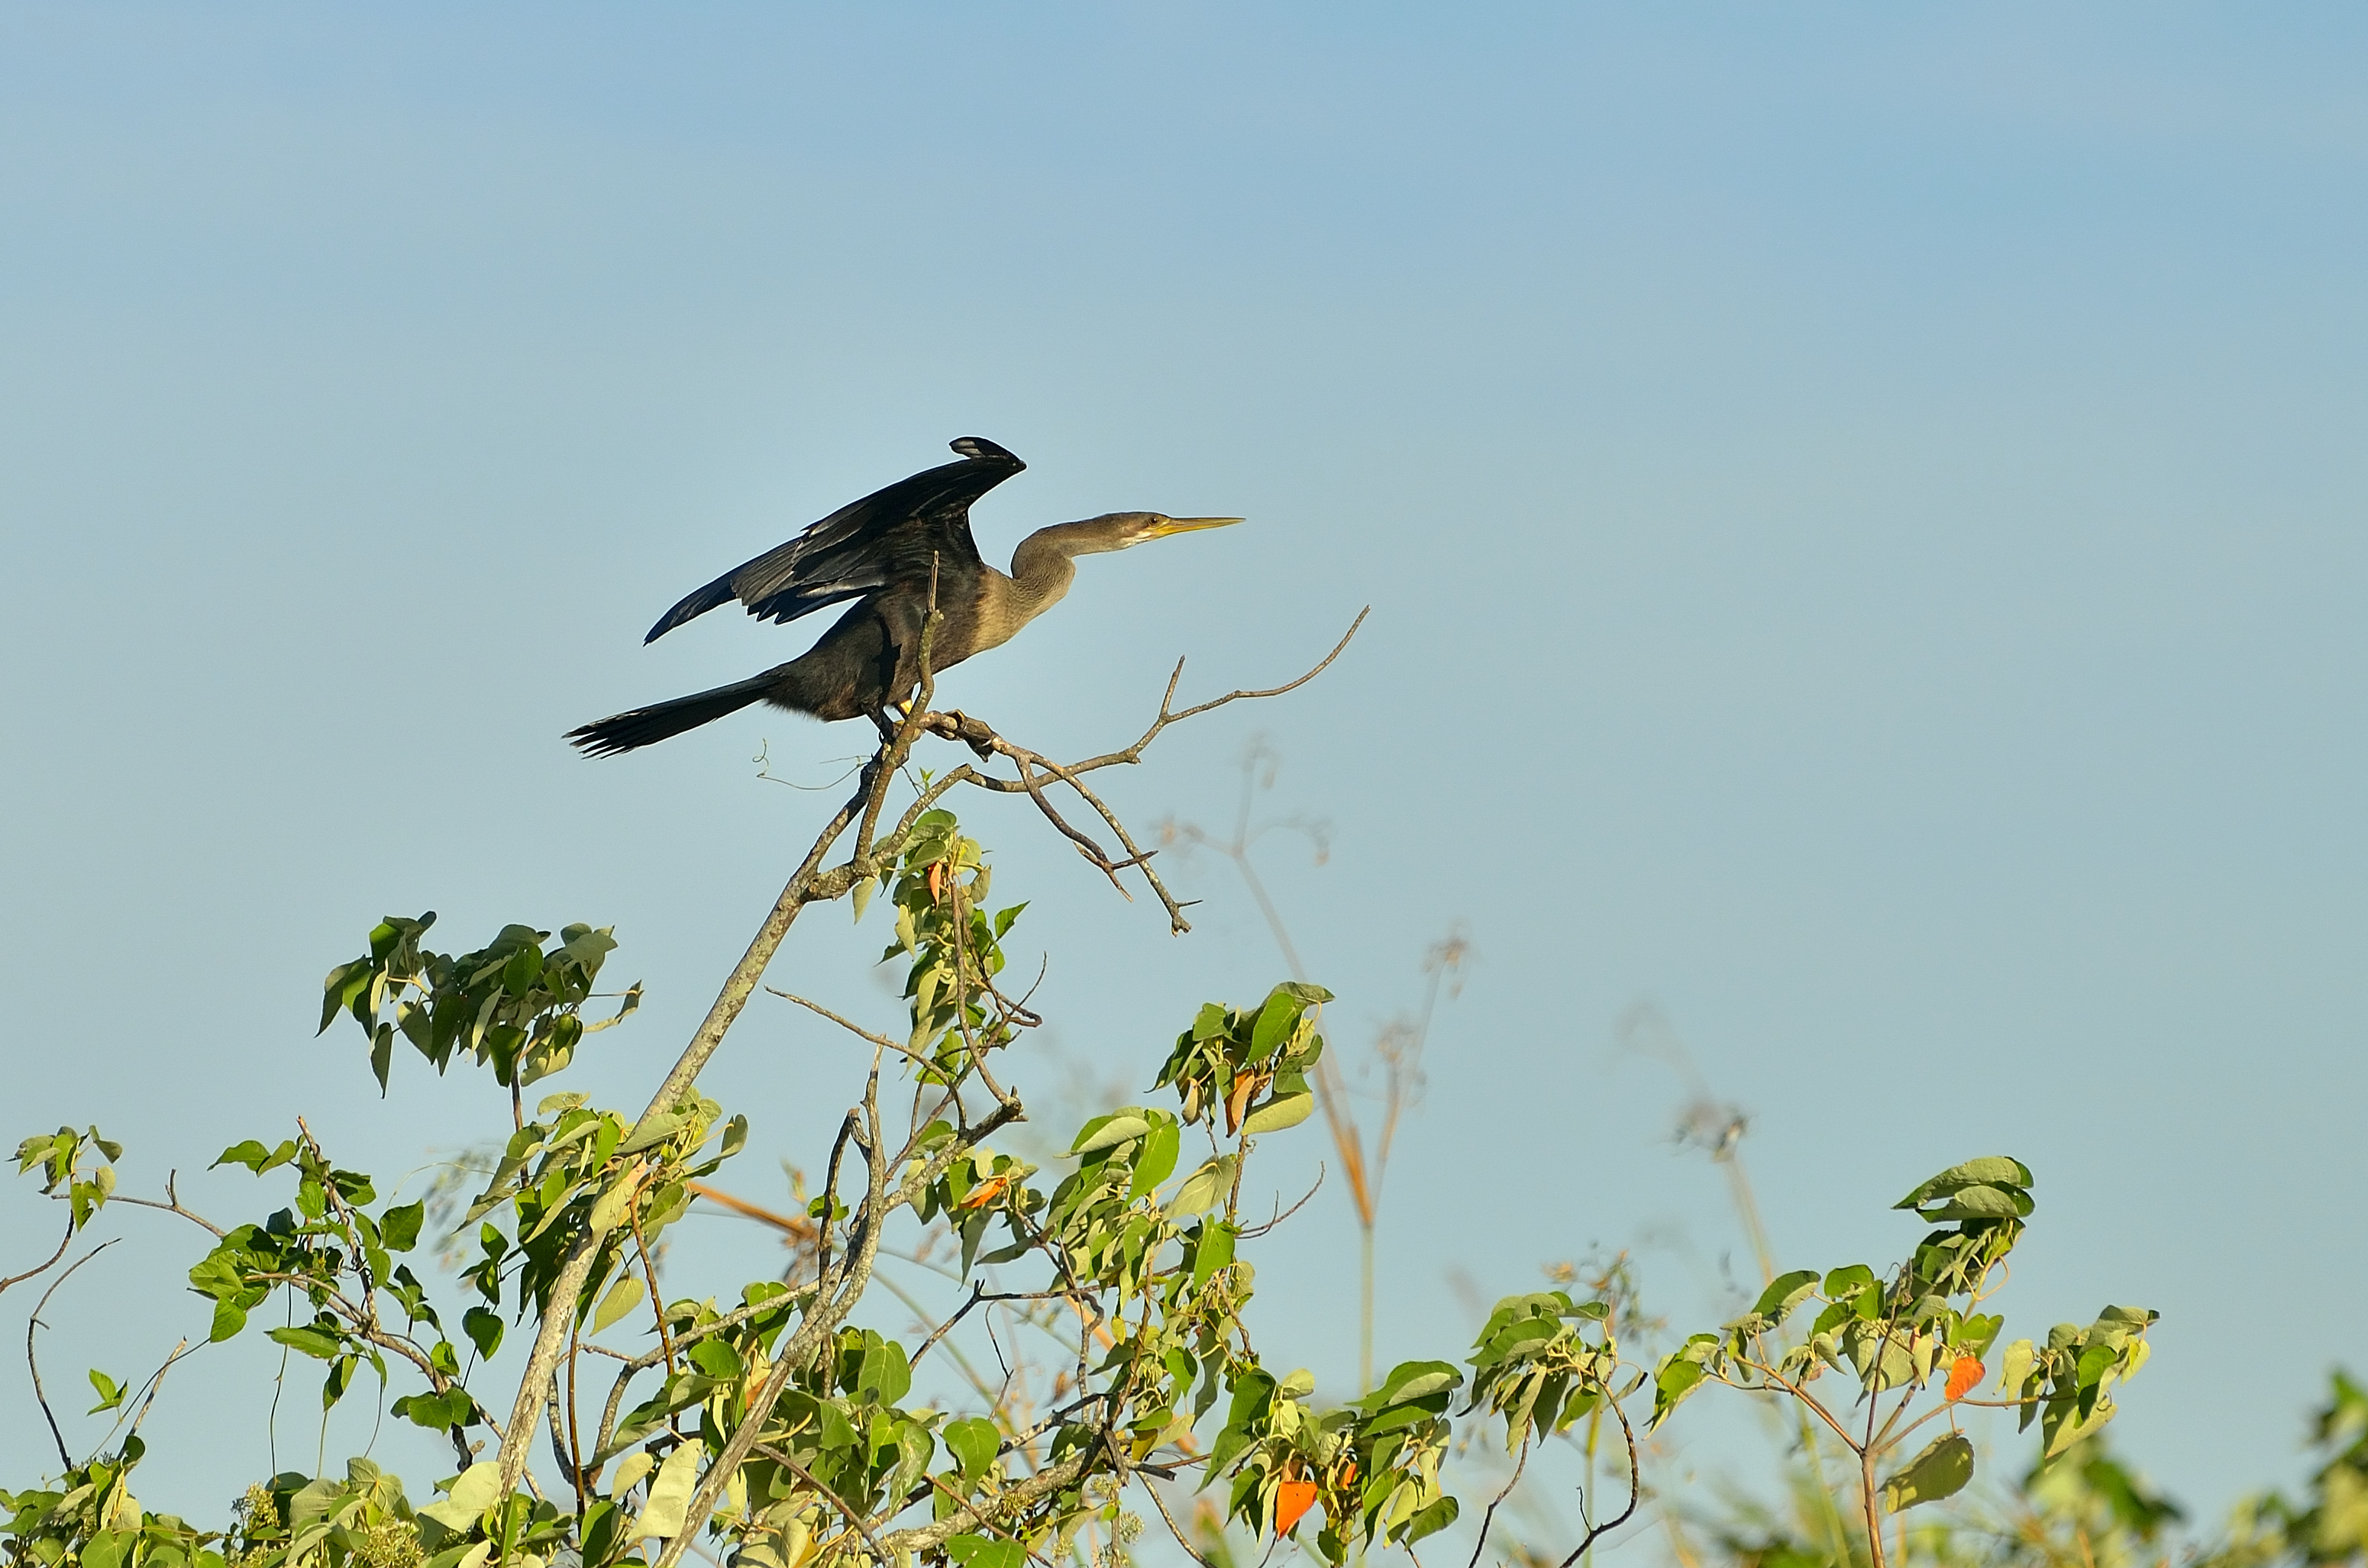
nature, branch, bird, flower, wildlife, wild, natural, fauna, sunny, free, animals, vertebrate, naturaleza, corrientes, silvestre, esteros, fna, ibera, pellegrini, birdwaching, perching bird